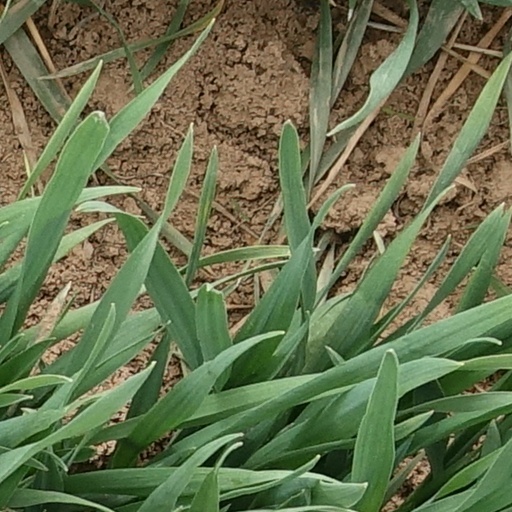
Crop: wheat